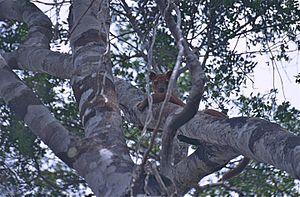
Le fossa, aussi appelé cryptoprocte féroce et unique représentant actuel du genre Cryptoprocta, est une espèce de mammifère féliforme de la famille des Eupleridae, endémique de Madagascar. Il est le plus gros mammifère carnivore de l'île et est parfois comparé à un petit puma. Les adultes mesurent 70 à 80 cm de long du museau à la base de la queue, et pèsent de 5,5 à 8,6 kg, les mâles étant plus lourds que les femelles. Ses griffes semi-rétractiles permettent au fossa de grimper et de descendre des arbres la tête en avant, et l'animal peut aussi sauter d'arbre en arbre. Le fossa est un représentant très particulier dans sa famille, ses organes génitaux partageant certains caractères avec les félins et les hyènes.